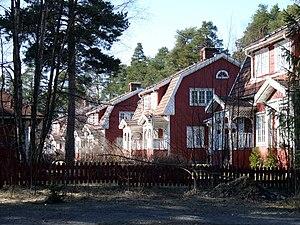
Pateniemi est un quartier du district de Pateniemi de la ville d'Oulu en Finlande.